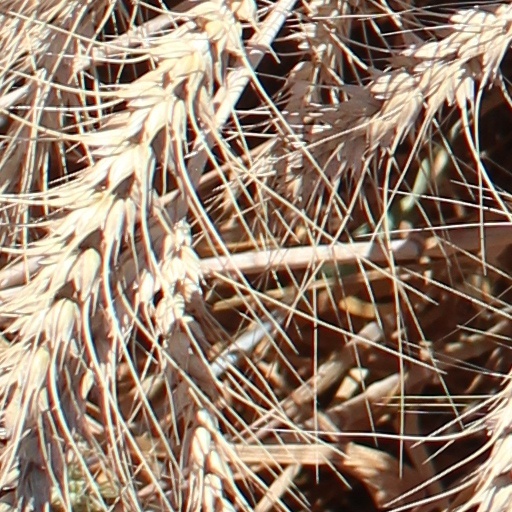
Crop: wheat